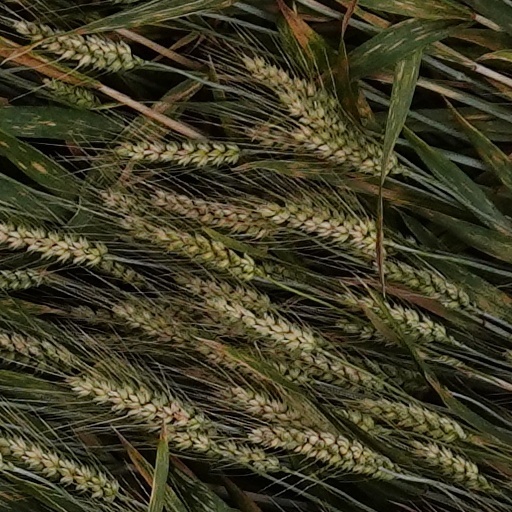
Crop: wheat